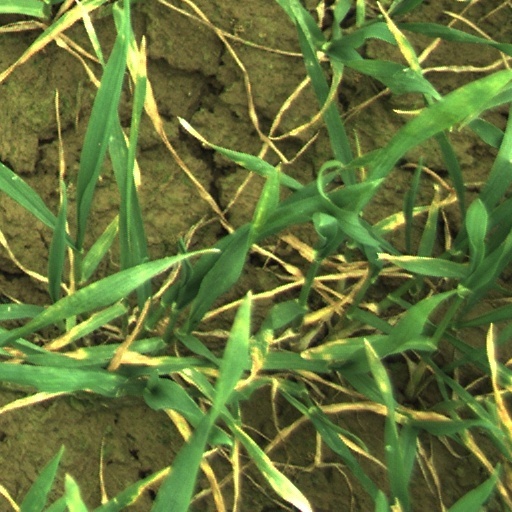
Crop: wheat